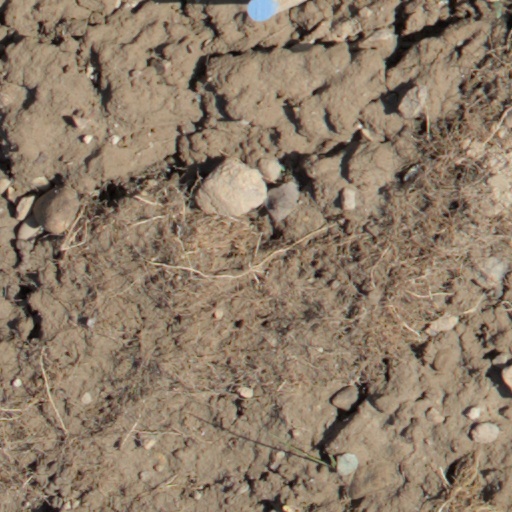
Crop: wheat